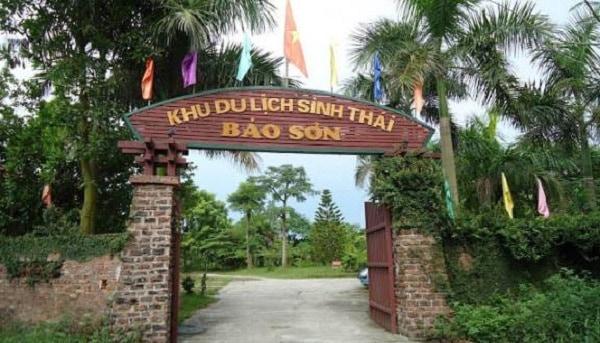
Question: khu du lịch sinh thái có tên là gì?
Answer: tên là bảo sơn